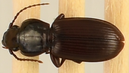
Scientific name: Pterostichus restrictus
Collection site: Rocky Mountains NEON (RMNP), plot RMNP_012